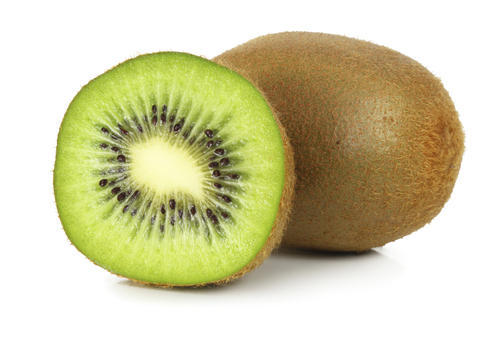
Label: Kiwi